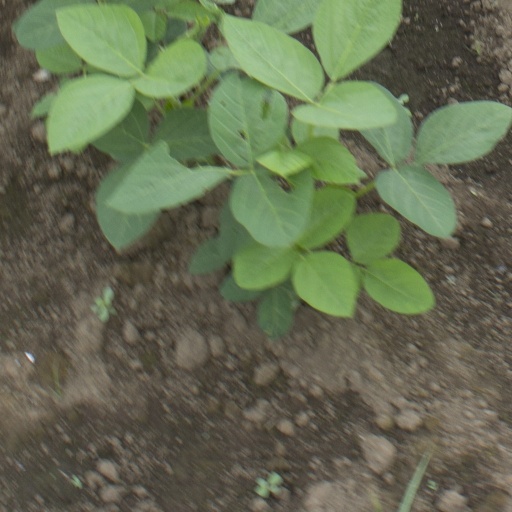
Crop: soybean